Riphah International University

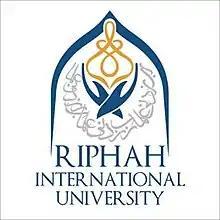

Riphah International University is a private university in Pakistan, chartered by the Federal Government of Pakistan in 2002.